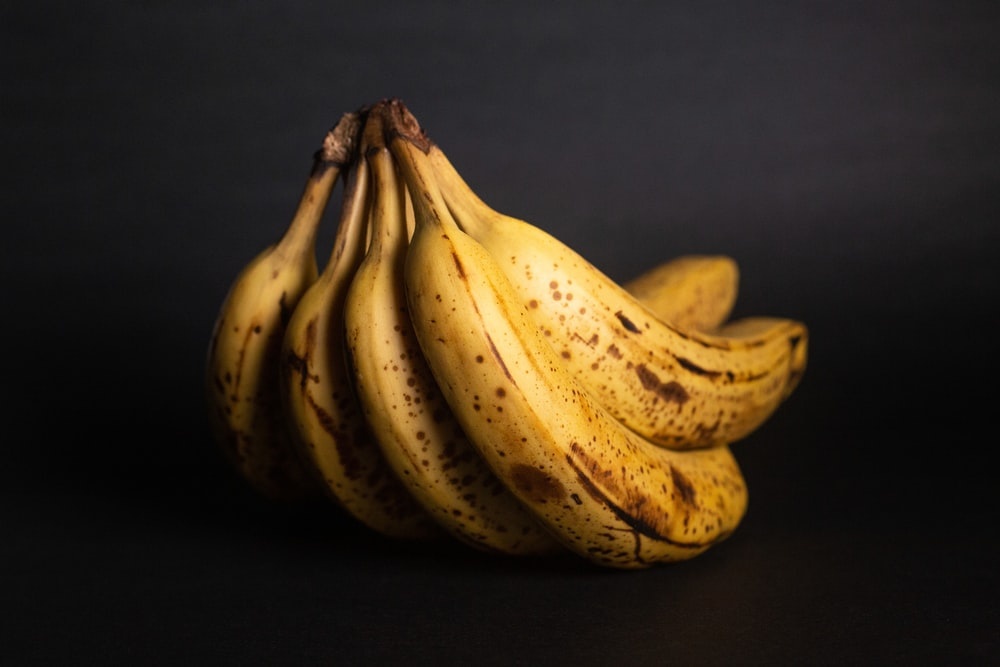
Label: banana